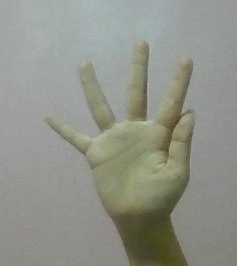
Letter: sheen